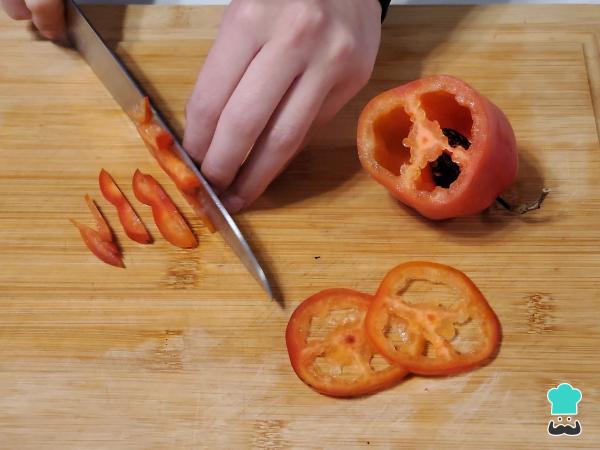
Corta un lado del rocoto que no tenga venas ni semillas y corta este trozo en juliana. Vuelca en el bol de tomate. También corta unas rodajas delgadas para decorar.